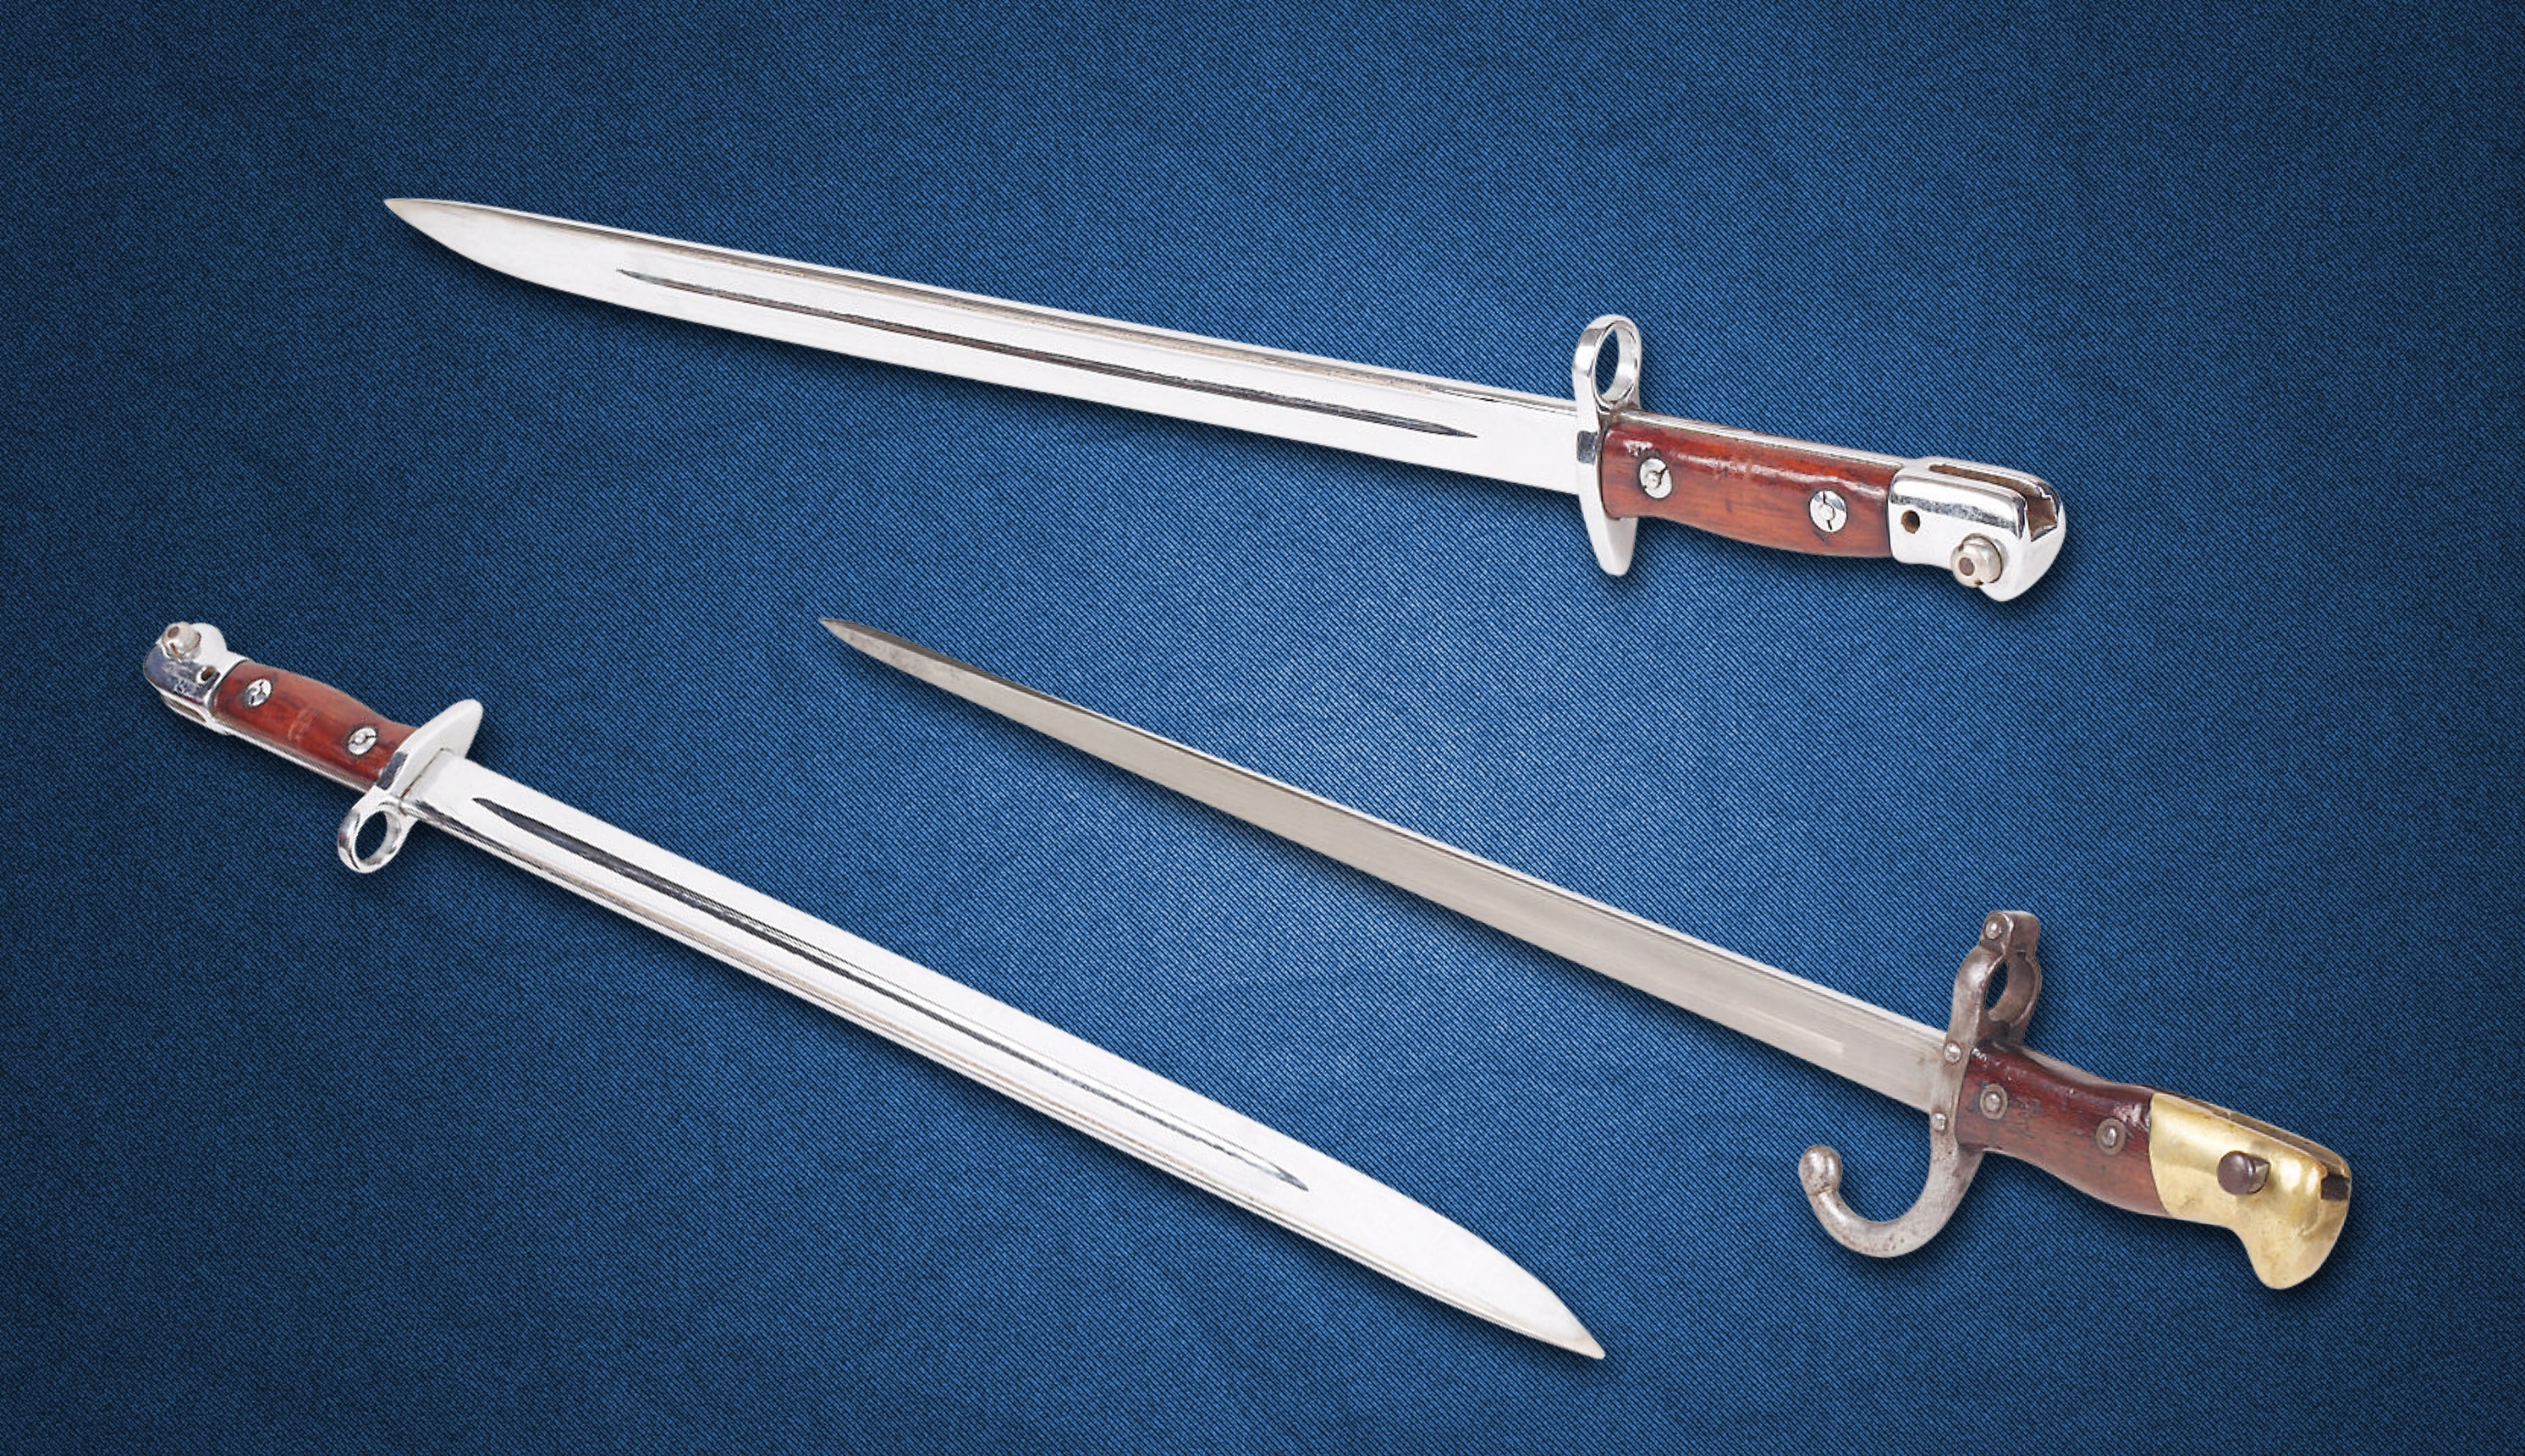
sharp, steel, army, weapon, knife, handle, sword, garda, war, battle, ammunition, special, blade, sabre, dagger, firearm, epee, self defense, bayonet, steel arms, gun barrel, fencing weapon, cold weapon, bowie knife, the blade of a knife